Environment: real
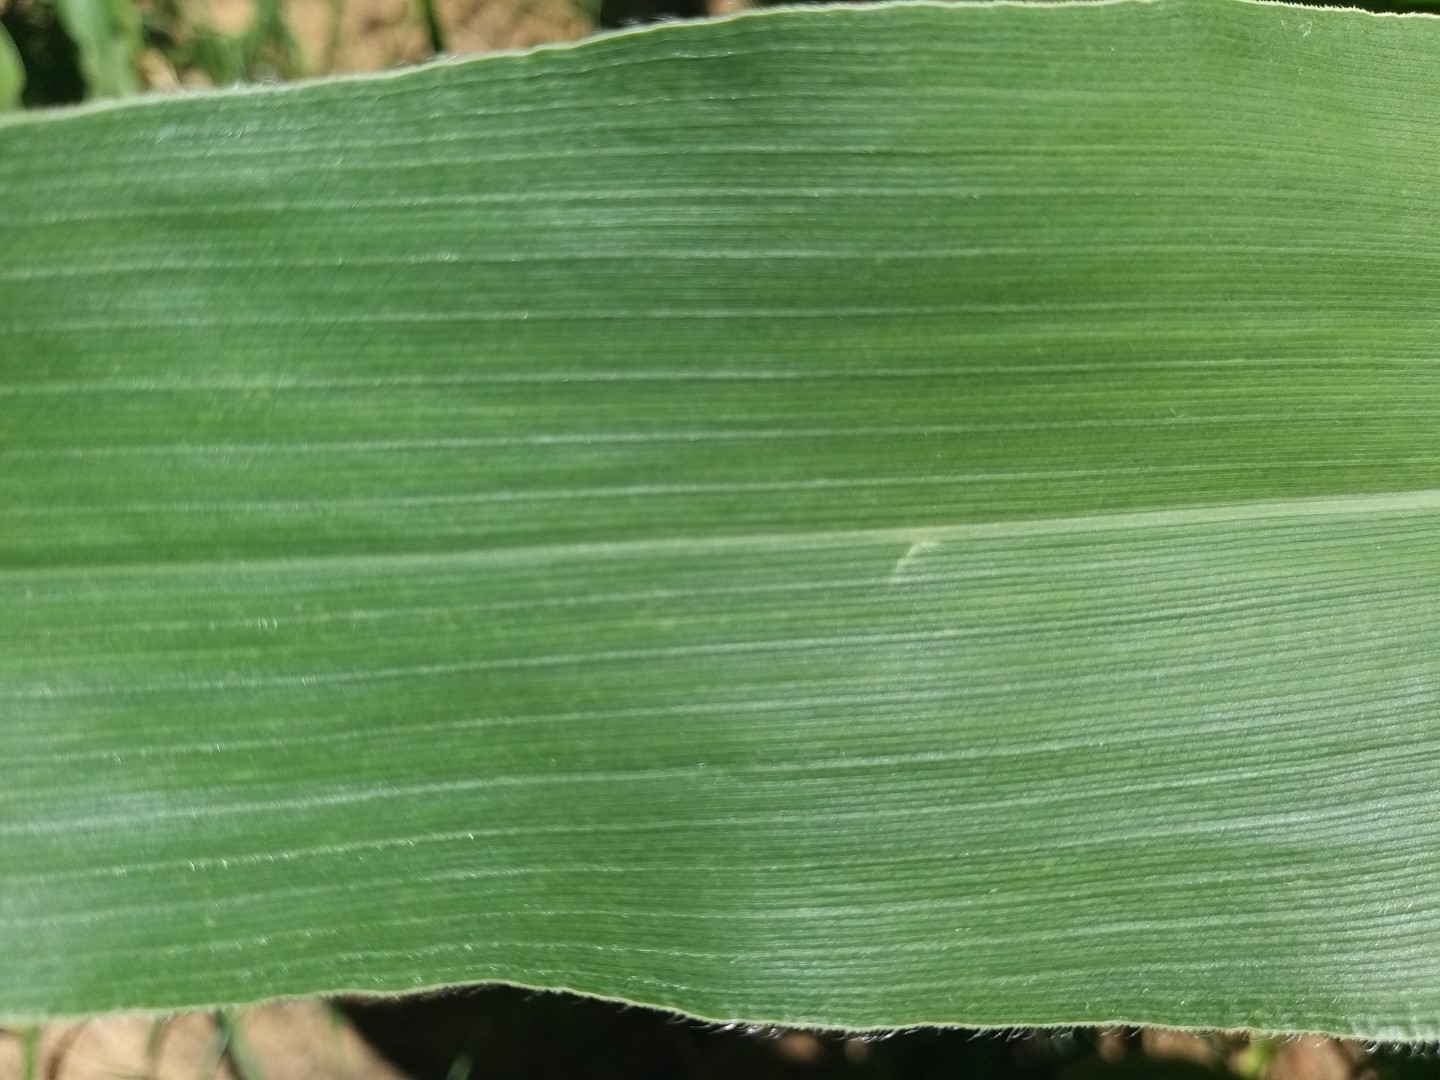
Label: healthy